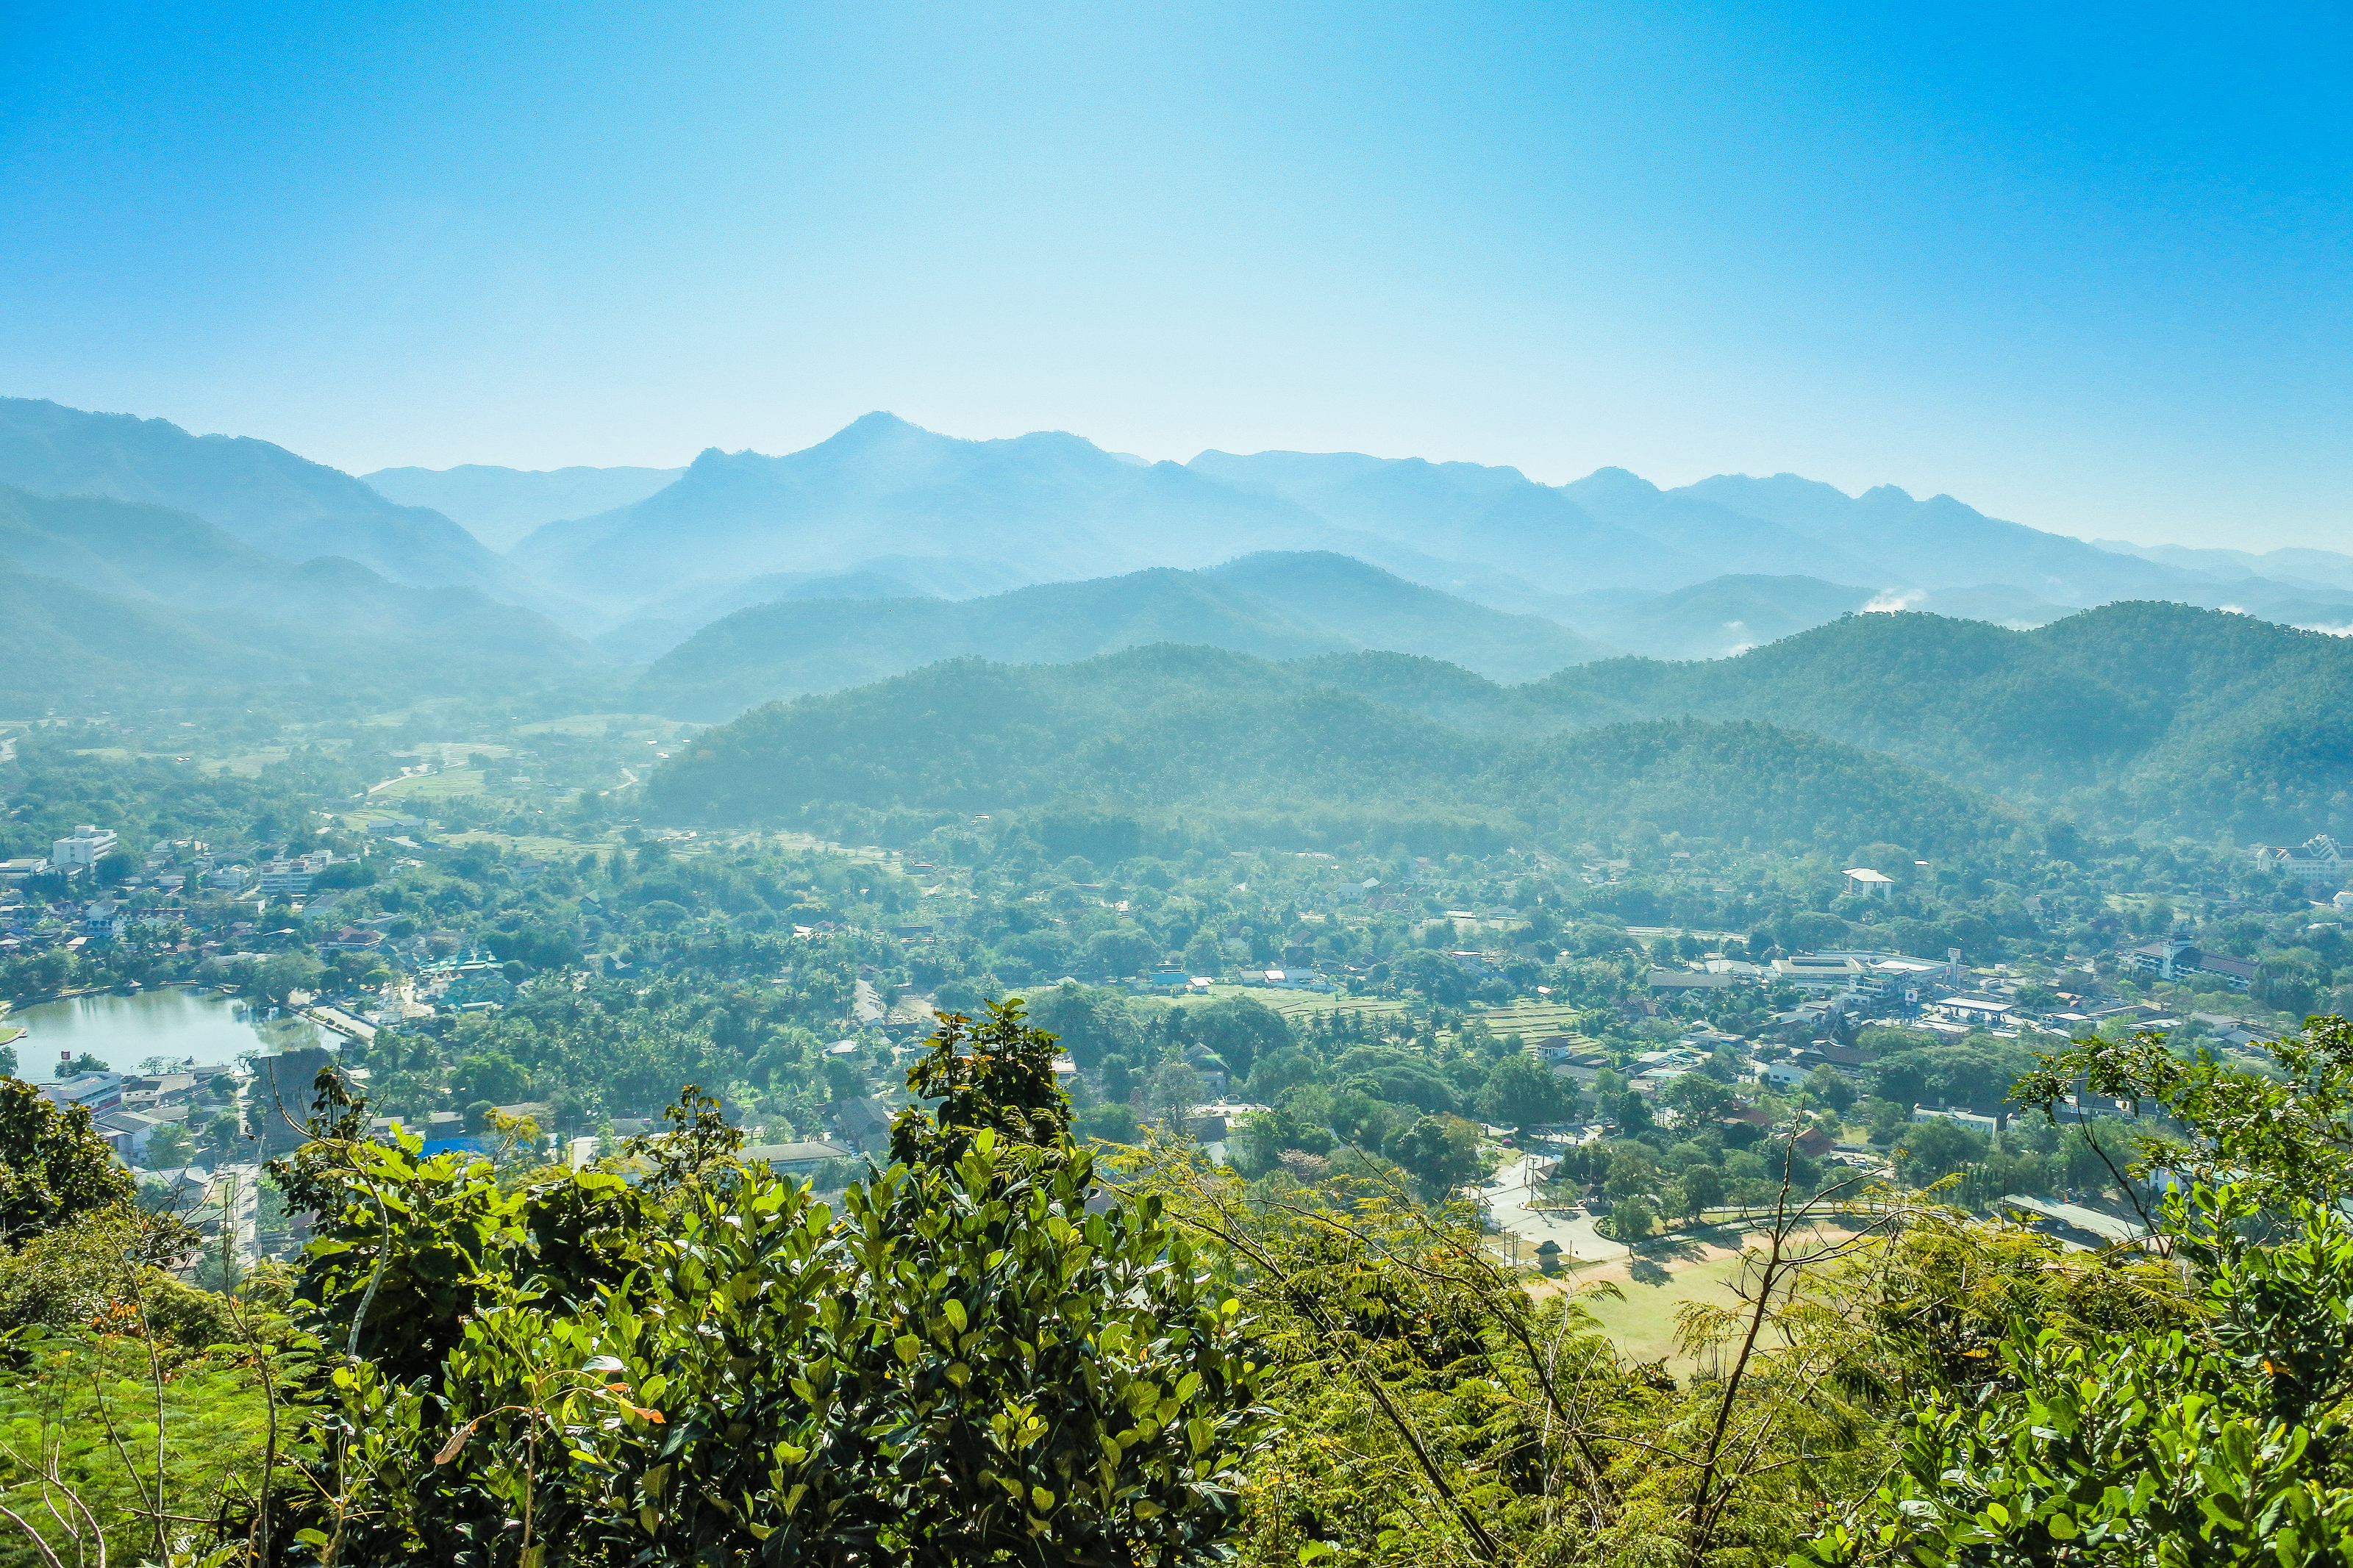
woodland, rural, northern, building, cloud, mountain, view, son, province, white, thailand, landmark, terrain, area, natural, town, tree, thai, community, hong, hilly, field, plant, ground, jungle, mountaintop, region, southeast, forest, city, botany, range, tourism, scenery, house, mae, tourist, grass, construction, land, ridge, village, park, green, wide, nature, countryside, asia, climate, grassland, outdoor, tropical, hill, garden, travel, landscape, territory, sky, mountainous landforms, vegetation, hill station, atmospheric phenomenon, blue, mountain range, wilderness, natural environment, nature reserve, biome, leaf, mount scenery, highland, alps, plant community, rainforest, tropical and subtropical coniferous forests, rural area, sunlight, valley, massif, national park, horizon, chaparral, vacation, meteorological phenomenon, road, valdivian temperate rain forest